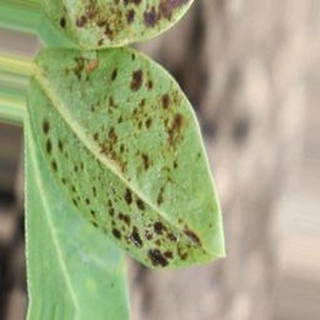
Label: groundnut_rust